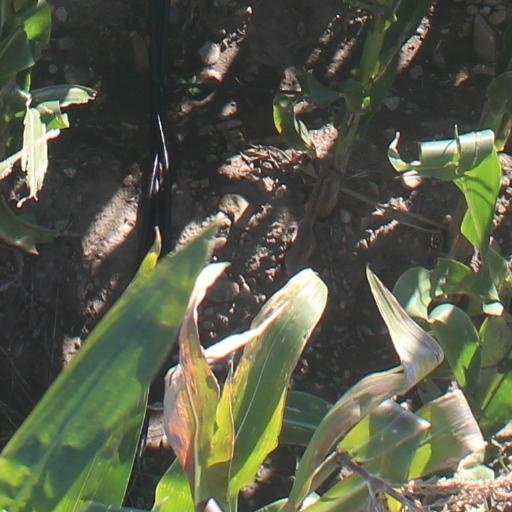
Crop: maize; corn